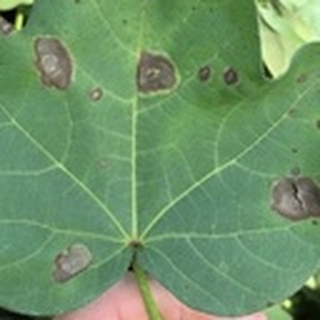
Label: cotton_target_spot